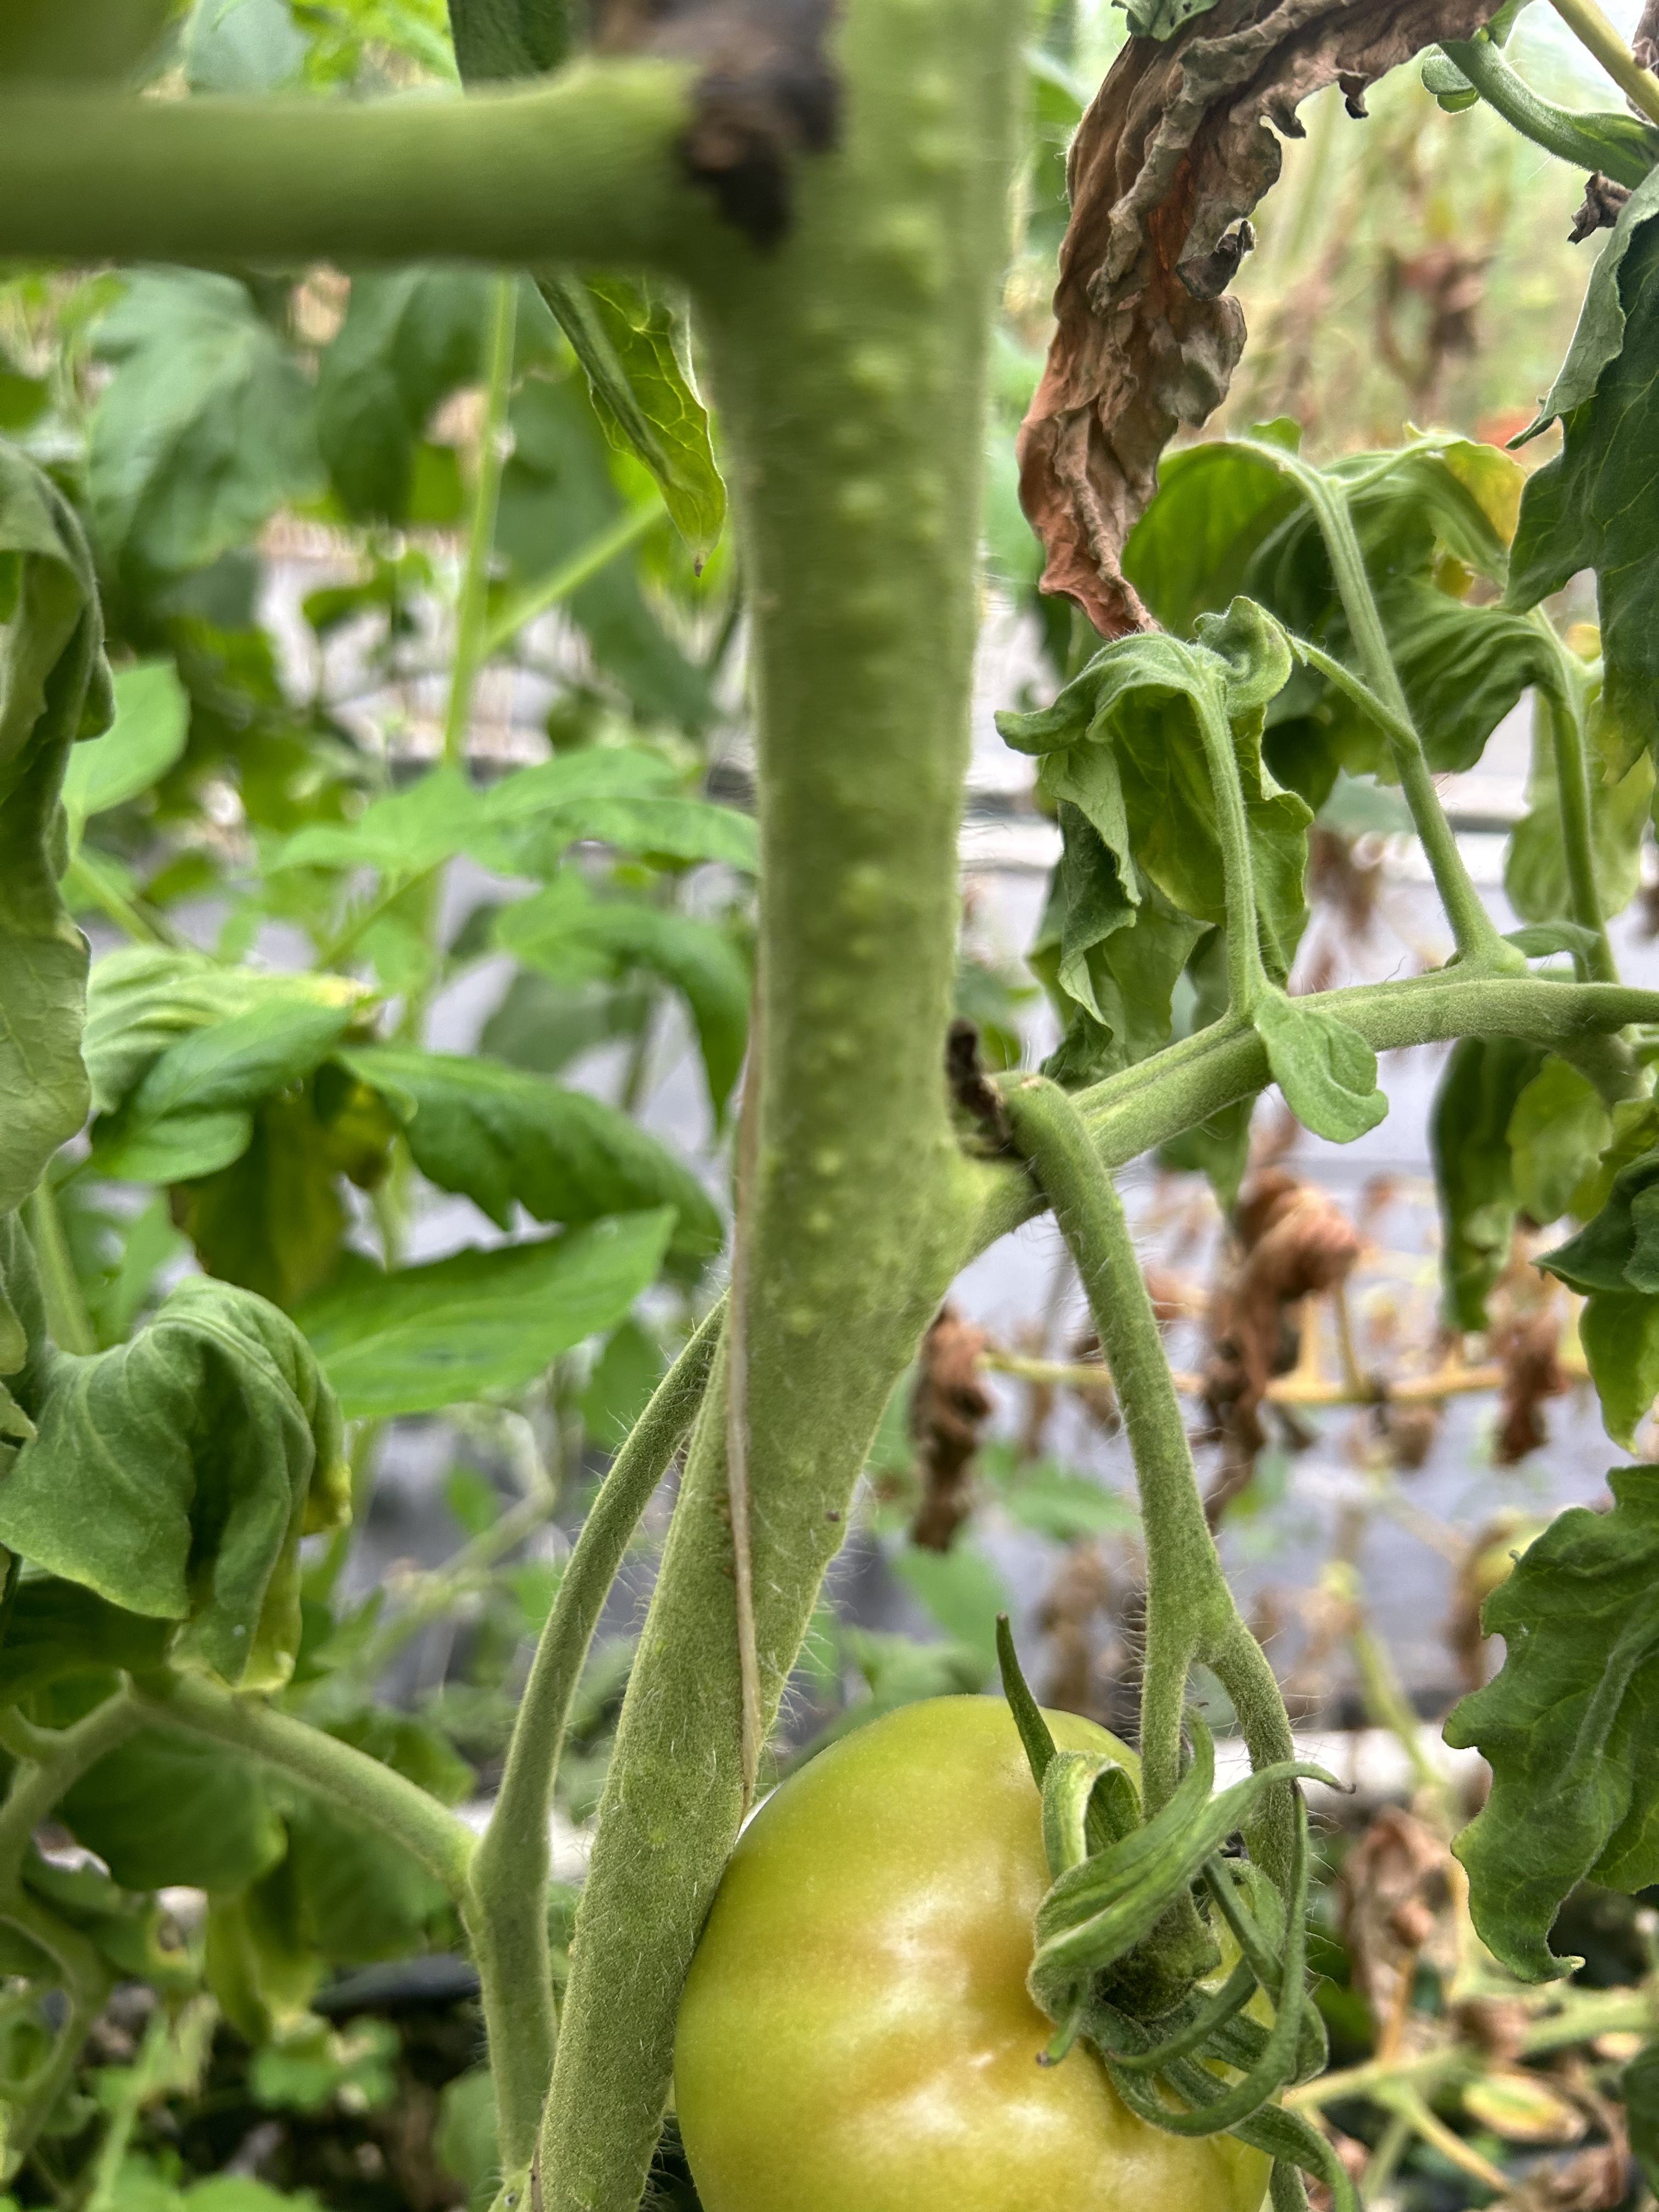
Disease: Wilt